Valparaiso University

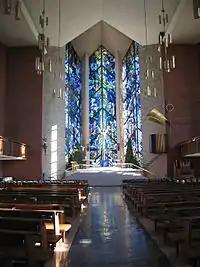
Chapel of the Resurrection

Beginning in the 1950s, the school expanded eastward to occupy what is now known as the "new campus". Today, it is the center of the university, home to thousands of students in nine dormitories as well as most of the academic buildings.